Ruth Duckworth

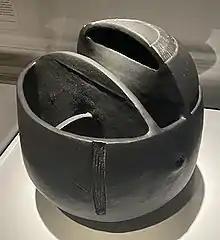
"Untitled (Mama Pot)" (2007) at the Renwick Gallery in Washington, DC, in 2022

Inspired by an art exhibit of works from India, Duckworth studied ceramic art at the Central School of Arts and Crafts starting in 1956. While her early ceramic work was in traditional forms, she soon started to produce more abstract works. Her work started to fall into a middle ground that wasn't the typical ceramics thrown on a wheel and fired in a kiln or the standard forms of sculpture that used metal, stone or wood. As described by ceramist Tony Franks, Duckworth's style of "Organic clay had arrived like a harvest festival, and would remain firmly in place well into the '70s". While ceramists such as Bernard Leach rejected her work, other artists in the UK started adopting her style of hand worked clay objects.